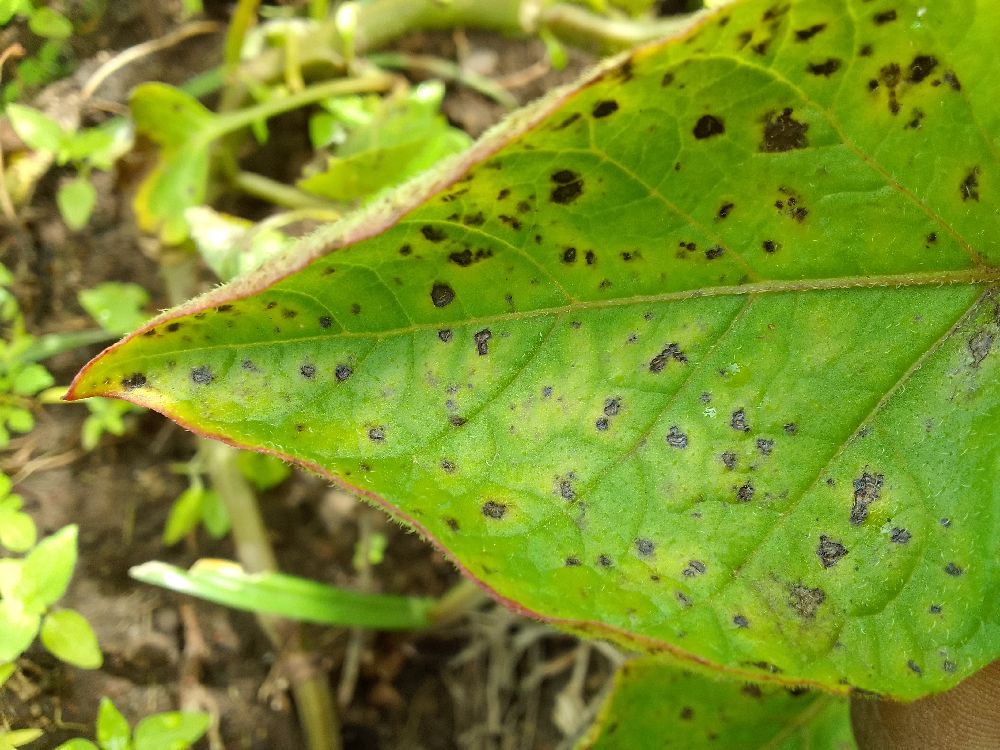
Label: Early blight